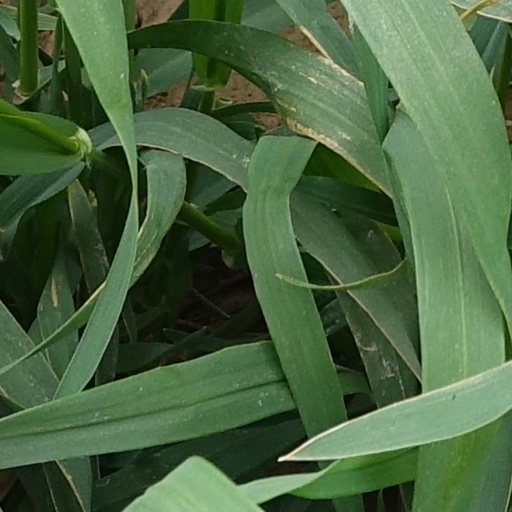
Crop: wheat